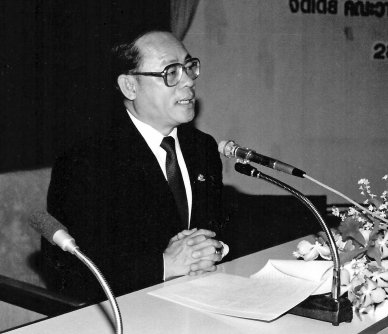
เกริกเกียรติ พิพัฒนเสรีธรรม

| name = เกริกเกียรติ พิพัฒน์เสรีธรรม
| image = 120615 034949 PM.jpg
| honorific-prefix = ศาสตราจารย์เกียรติคุณ
| honorific-suffix = เครื่องราชอิสริยาภรณ์อันเป็นที่เชิดชูยิ่งช้างเผือก|ม.ป.ช., เครื่องราชอิสริยาภรณ์อันมีเกียรติยศยิ่งมงกุฎไทย|ม.ว.ม., เครื่องราชอิสริยาภรณ์อันเป็นที่สรรเสริญยิ่งดิเรกคุณาภรณ์|จ.ภ.
| order = อธิการบดีมหาวิทยาลัยธรรมศาสตร์
| term_start = 1 มิถุนายน 2531
| term_end = 31 พฤษภาคม 2534
| predecessor = นงเยาว์ ชัยเสรี
| successor = นรนิติ เศรษฐบุตร
| birth_place = ประเทศสยาม
| death_place = กรุงเทพมหานคร ประเทศไทย
ศาสตราจารย์เกียรติคุณ เกริกเกียรติ พิพัฒน์เสรีธรรม (Krirkkiat Phipatseritham) (เกิด 11 กันยายน พ.ศ. 2480-16 พฤศจิกายน พ.ศ. 2566) ราชบัณฑิต และนายกสภามหาวิทยาลัยเทคโนโลยีราชมงคลตะวันออกราชกิจจานุเบกษา ประกาศสำนักนายกรัฐมนตรี เรื่อง แต่งตั้งนายกสภามหาวิทยาลัยเทคโนโลยีราชมงคลตะวันออก เล่ม 130 ตอนพิเศษ 64 ง วันที่ 29 พฤษภาคม 2556, อดีตอธิการบดีมหาวิทยาลัยธรรมศาสตร์, อดีตอธิการบดีมหาวิทยาลัยหอการค้าไทย, อดีตคณะกรรมการป้องกันและปราบปรามการทุจริตแห่งชาติ, อดีตสมาชิกสภานิติบัญญัติแห่งชาติ, อดีตกรรมาธิการยกร่างรัฐธรรมนูญ
เกริกเกียรติ ได้ชื่อว่าเป็นคนตรงไปตรงมา ไม่มีเบื้องหน้าเบื้องหลัง ทั้งยังยึดมั่นในความเป็นนักวิชาการ ไม่รับตำแหน่งทางการเมืองใดๆ เช่นเดียวกับศาสตราจารย์ ป๋วย อึ๊งภากรณ์ ผู้เป็นที่เคารพ ในอดีตได้เคยปฏิเสธการดำรงตำแหน่งในคณะรัฐมนตรี อาทิรัฐมนตรีว่าการทบวงมหาวิทยาลัยของไทย|รัฐมนตรีว่าการทบวงมหาวิทยาลัย รวมทั้งคำชักชวนร่วมงานการเมืองอื่น ๆ
เกริกเกียรติถึงแก่อนิจกรรมด้วยโรคหัวใจล้มเหลวเมื่อวันที่ 16 พฤศจิกายน พ.ศ. 2566 สิริอายุได้ 86 ปี โดยได้ตั้งศพบำเพ็ญกุศลที่วัดพระศรีมหาธาตุวรมหาวิหาร เขตบางเขน กรุงเทพมหานคร และจะมีพิธีพระราชทานเพลิงศพในวันที่ 26 พฤศจิกายน
== ประวัติการทำงาน ==
* นายกสภามหาวิทยาลัยเทคโนโลยีราชมงคลตะวันออกราชกิจจานุเบกษา ประกาศสำนักนายกรัฐมนตรี เรื่อง แต่งตั้งนายกสภามหาวิทยาลัยเทคโนโลยีราชมงคลตะวันออก เล่ม 130 ตอนพิเศษ 64 ง วันที่ 29 พฤษภาคม 2556
* ประธานคณะกรรมการนโยบาย องค์การกระจายเสียงและแพร่ภาพสาธารณะแห่งประเทศไทย Thai PBS (2 สิงหาคม พ.ศ. 2551 – 2 สิงหาคม พ.ศ. 2553)บอร์ดทีวีไทยจับสลากลากออก-หลังครบวาระ.html บอร์ดทีวีไทยจับสลากลากออก-หลังครบวาระ
* คณะกรรมการป้องกันและปราบปรามการทุจริตแห่งชาติ (ป.ป.ช.) (พ.ศ. 2542 – พ.ศ. 2546)
* อธิการบดีมหาวิทยาลัยหอการค้าไทย (พ.ศ. 2536 – พ.ศ. 2542)
* อธิการบดีมหาวิทยาลัยธรรมศาสตร์ (พ.ศ. 2531 – พ.ศ. 2534)
* คณบดีคณะเศรษฐศาสตร์ มหาวิทยาลัยธรรมศาสตร์ (27 พฤษภาคม พ.ศ. 2525 – 31 พฤษภาคม พ.ศ. 2527)
* นายกสมาคมเศรษฐศาสตร์ธรรมศาสตร์ (พ.ศ. 2521 – พ.ศ. 2523)
* ประธานสภาอาจารย์ มหาวิทยาลัยธรรมศาสตร์ (พ.ศ. 2521 – พ.ศ. 2524)
* กรรมการคณะกรรมการพัฒนาการเศรษฐกิจและสังคมแห่งชาติ (พ.ศ. 2536)
* กรรมการสภาวิจัยแห่งชาติ สาขาเศรษฐศาสตร์ (พ.ศ. 2525)
* กรรมการสภาการศึกษาแห่งชาติ
* ที่ปรึกษานายกรัฐมนตรี (พ.ศ. 2519 และ พ.ศ. 2529)
* สมาชิกสภานิติบัญญัติแห่งชาติ (พ.ศ. 2534)
* สมาชิกสภาร่างรัฐธรรมนูญ (ส.ส.ร.) (พ.ศ. 2539)
* กรรมาธิการยกร่างรัฐธรรมนูญ (พ.ศ. 2549)
* รองประธานสภาร่างรัฐธรรมนูญ (ส.ส.ร.) (พ.ศ. 2550)
== เกียรติคุณ ==
* ศาสตราจารย์เกียรติคุณ มหาวิทยาลัยธรรมศาสตร์ (ตั้งแต่ พ.ศ. 2539)
* ศิลปศาสตรดุษฎีบัณฑิตกิตติมศักดิ์ สาขาวิชาเศรษฐศาสตร์ธุรกิจ มหาวิทยาลัยหอการค้าไทย ประจำปีการศึกษา 2550
* เศรษฐศาสตรดุษฎีบัณฑิตกิตติมศักดิ์ มหาวิทยาลัยธรรมศาสตร์ ประจำปีการศึกษา 2552
== เครื่องราชอิสริยาภรณ์ ==
ราชกิจจานุเบกษา, ประกาศสำนักนายกรัฐมนตรี เรื่อง พระราชทานเครื่องราชอิสริยาภรณ์อันเป็นที่เชิดชูยิ่งช้างเผือกและเครื่องราชอิสริยาภรณ์อันมีเกียรติยศยิ่งมงกุฎไทย, เล่ม ๑๑๖ ตอนที่ ๒๐ ข หน้า ๒, ๒ ธันวาคม ๒๕๔๒
ราชกิจจานุเบกษา, ประกาศสำนักนายกรัฐมนตรี เรื่อง พระราชทานเครื่องราชอิสริยาภรณ์ , เล่ม ๑๐๙ ตอนที่ ๑๕๔ ง ฉบับพิเศษ หน้า ๑๔, ๔ ธันวาคม ๒๕๓๕
ราชกิจจานุเบกษา, ประกาศสำนักนายกรัฐมนตรี เรื่อง พระราชทานเครื่องราชอิสริยาภรณ์, เล่ม ๑๑๔ ตอนที่ ๒๙ ข หน้า ๓, ๑๖ ธันวาคม ๒๕๔๐
ราชกิจจานุเบกษา, ประกาศสำนักนายกรัฐมนตรี เรื่อง พระราชทานเหรียญพิทักษ์เสรีชน, เล่ม ๑๐๗ ตอนที่ ๑๕๑ ง ฉบับพิเศษ หน้า ๗๐, ๒๒ สิงหาคม ๒๕๓๓
 สาขาสังคมศาสตร์ราชกิจจานุเบกษา, ประกาศสำนักนายกรัฐมนตรี เรื่อง พระราชทานเหรียญดุษฎีมาลา เข็มศิลปวิทยา ประจำปี ๒๕๖๒, เล่ม ๑๓๘ ตอนที่ ๑๘ ข หน้า ๑, ๒ กรกฎาคม ๒๕๖๓
ราชกิจจานุเบกษา, ประกาศสำนักนายกรัฐมนตรี เรื่อง พระราชทานเหรียญจักรมาลาและเหรียญจักรพรรดิมาลา, เล่ม ๑๐๗ ตอนที่ ๘๘ ง ฉบับพิเศษ หน้า ๔๖๗, ๒๘ พฤษภาคม ๒๕๓๓
== อ้างอิง ==
== แหล่งข้อมูลอื่น ==
* เกริกเกียรติ พิพัฒนเสรีธรรม ประวัติบุคคล สำนักข่าวไทย
* สารจากประธานกรรมการนโยบาย จากเว็บอย่างเป็นทางการของ คณะกรรมการนโยบาย องค์การกระจายเสียงและแพร่ภาพสาธารณะแห่งประเทศไทย
หมวดหมู่:นักกฎหมายชาวไทย
หมวดหมู่:นักเศรษฐศาสตร์ชาวไทย
หมวดหมู่:สมาชิกสภาร่างรัฐธรรมนูญไทย
หมวดหมู่:คณะกรรมการป้องกันและปราบปรามการทุจริตแห่งชาติ
หมวดหมู่:ข้าราชการพลเรือนชาวไทย
หมวดหมู่:อาจารย์คณะเศรษฐศาสตร์
หมวดหมู่:ศาสตราจารย์เกียรติคุณ
หมวดหมู่:อธิการบดีมหาวิทยาลัยธรรมศาสตร์
หมวดหมู่:บุคคลจากคณะเศรษฐศาสตร์ มหาวิทยาลัยรามคำแหง
หมวดหมู่:บุคคลจากมหาวิทยาลัยหอการค้าไทย
หมวดหมู่:ผู้ได้รับเครื่องราชอิสริยาภรณ์ ม.ป.ช.
หมวดหมู่:ผู้ได้รับเครื่องราชอิสริยาภรณ์ ม.ว.ม.
หมวดหมู่:ผู้ได้รับเครื่องราชอิสริยาภรณ์ จ.ภ.
หมวดหมู่:ผู้ได้รับเหรียญจักรพรรดิมาลา
หมวดหมู่:สมาชิกสภานิติบัญญัติแห่งชาติ
หมวดหมู่:ราชบัณฑิต
หมวดหมู่:นายกสภาสถาบันอุดมศึกษาในประเทศไทย